Kiwifruit

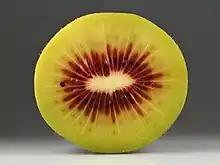
Kiwifruit 'Red Passion' with a red-ring

Red kiwifruits are cultivars of "Actinidia chinensis" var. "chinensis", distinguished by their red coloured flesh. Its origin can be traced back to China from a natural mutation of gold kiwifruit found in the wild in 1982, which became the Hongyang variety, China's first commercially viable red kiwifruit cultivar. By 2020, Hongyang became the most grown kiwifruit cultivar in China across all types and varieties.